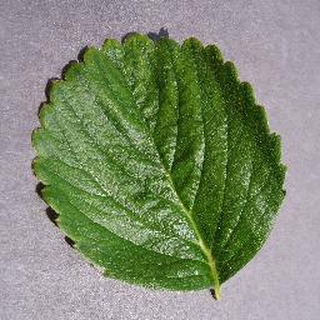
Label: healthy_strawberry